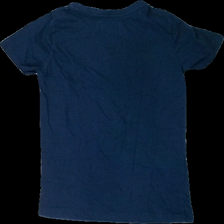
View: back
Type: T-shirt
Category: Children
Brand: Not in the list
Brand text on label: D.M.D By denim day
Colors: Blue, White
Material: 100% cotton
Pattern: Other
Cut: Regular
Size: 134
Season: All
Smell: Minor
Price range: <50
Recommended usage: Export
Description: Blue kids t-shirt
Comment: Crooked seam